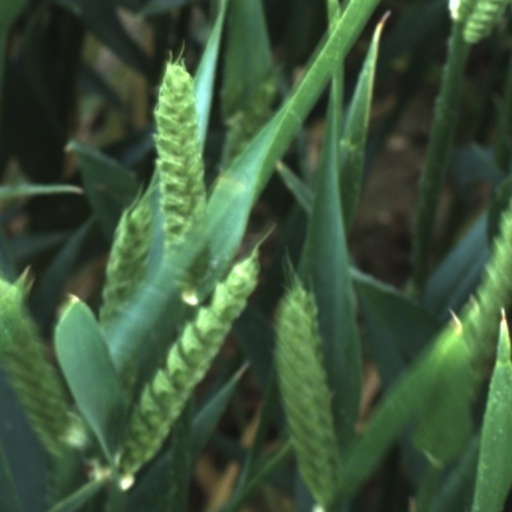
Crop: wheat